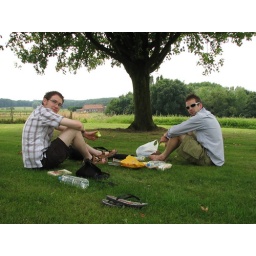
The grass in this shot looks lush and soft. It was like sitting on concrete.